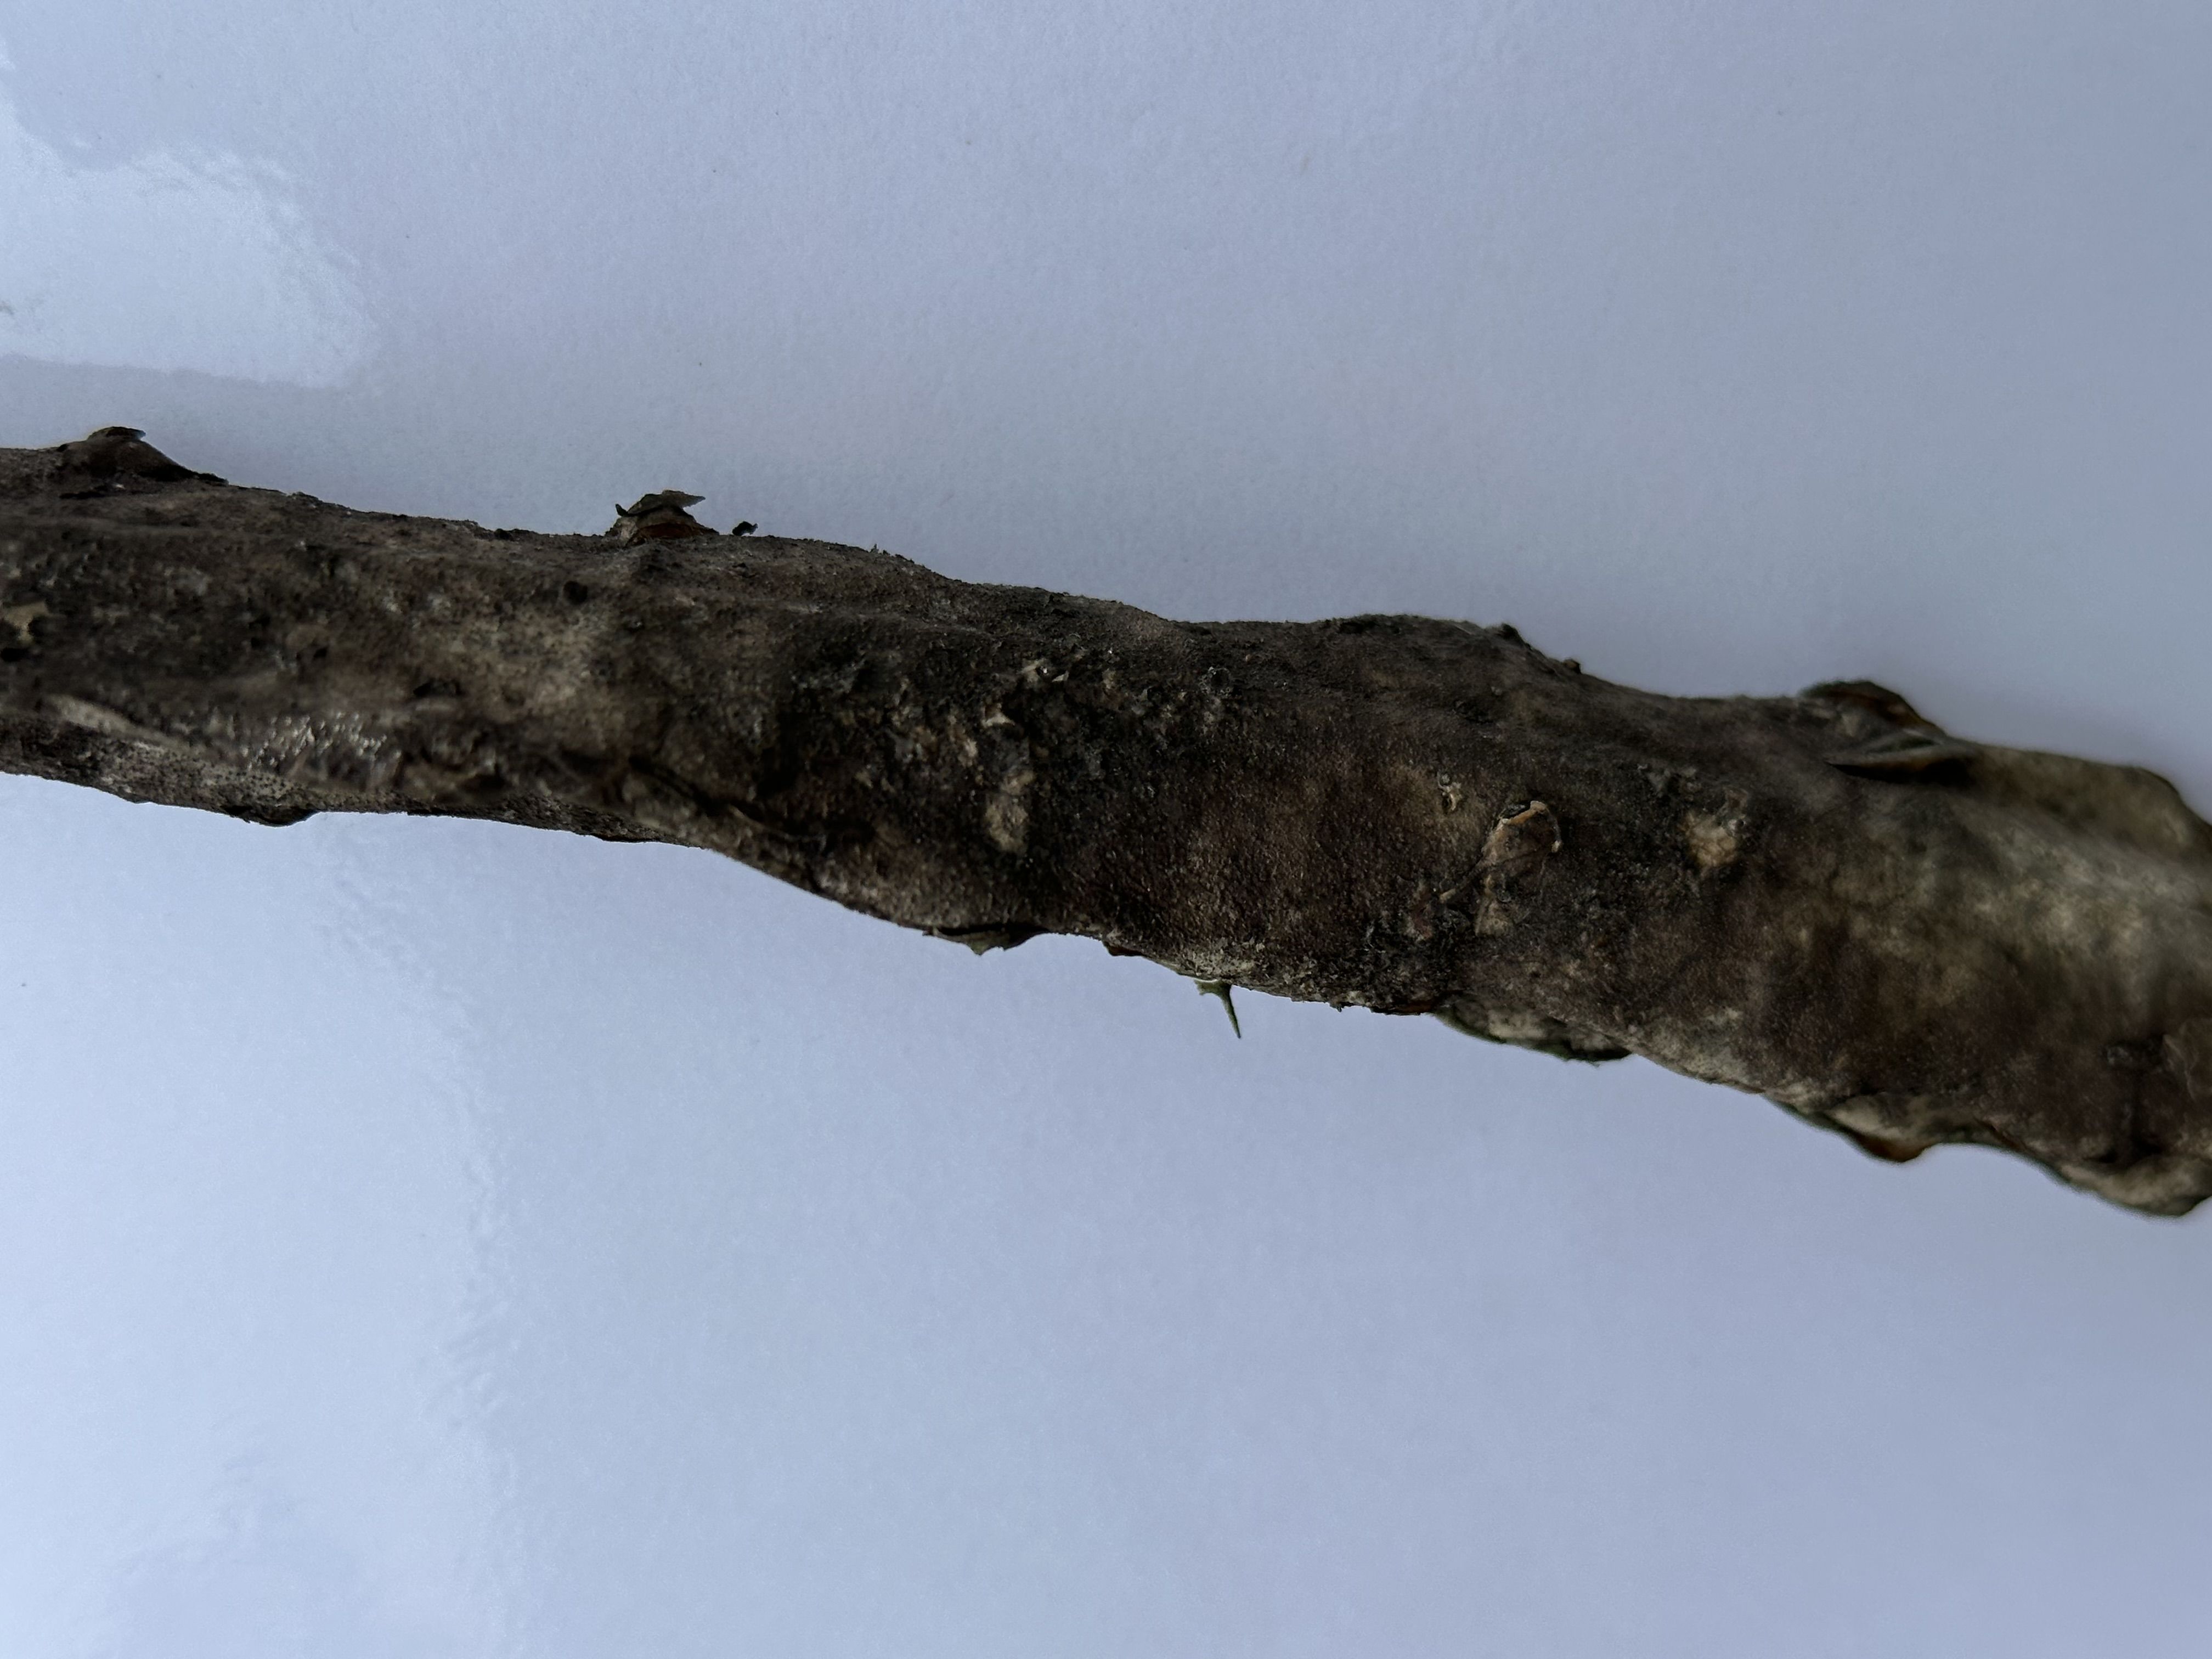
Label: Bad leaf